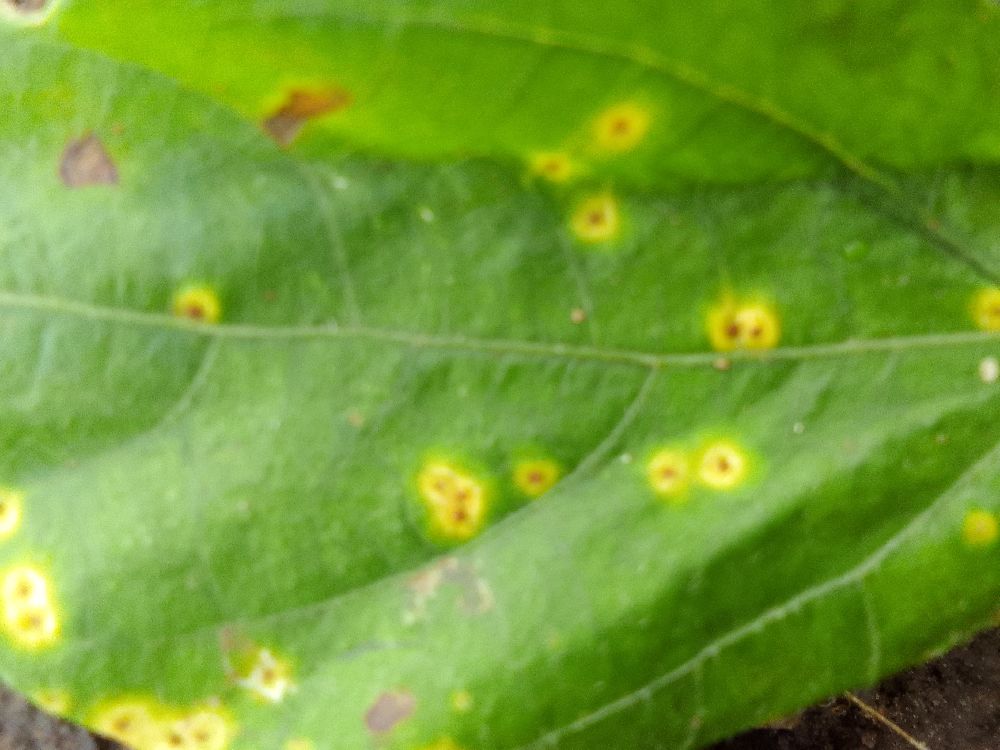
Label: rust